Mentone, Indiana

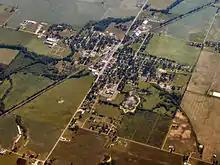
Mentone from the air, looking southwest

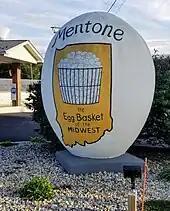
A 10-foot-tall concrete egg celebrating Mentone's egg production.

According to the 2010 census, Mentone has a total area of , of which (or 98.31%) is land and (or 1.69%) is water.